True Blood

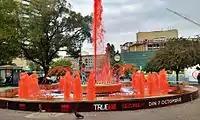
The fountain in Bucharest's University Square being colored in red for the premiere of 4th season

In June 2010, HBO held a special event at a number of movie theaters around the U.S., complete with red carpet, searchlights, and swag bags. Contest winners were invited to watch a live special, the Season 2 finale, a preview of Season 3, and a live interview on the set of "True Blood" with the cast and Alan Ball. HBO also began selling "True Blood" figural busts featuring Bill, Sookie, and Eric. Busts of other characters became available later.